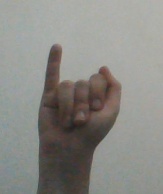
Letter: meem